Sandwich printing

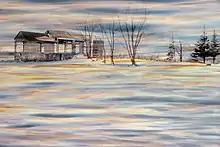
Film sandwich, made by placing (1) transparency of snowy farm on (2) transparency of sunlit rippling water and (3) photographing the result in a lightbox

Sandwich printing is a non-digital photographic technique which combines two negatives or transparencies into a single image.